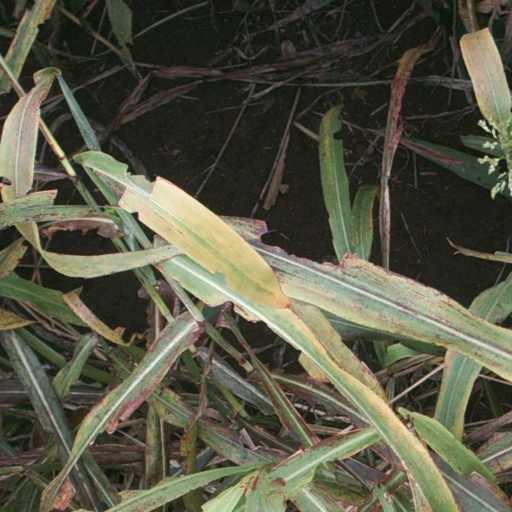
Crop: sorghum